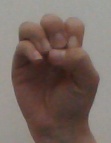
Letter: ha